Lake metabolism

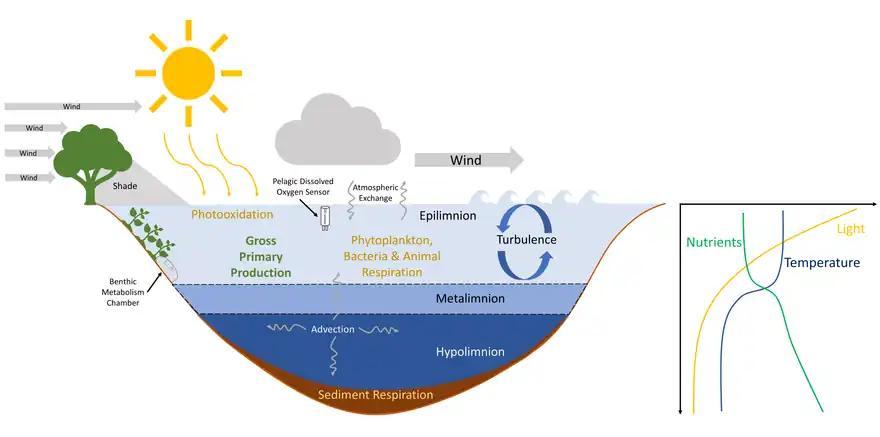

Measurement of diel changes in dissolved gases within the lake, also known as the "free-water" method, has quickly become the most common method of estimating lake metabolism since the wide adoption of autonomous sensors used to measure dissolved oxygen and carbon dioxide in water. The free-water method is particularly popular since many daily estimates of lake metabolism can be collected relatively cheaply and can give insights into metabolic regimes during difficult-to-observe time periods, such as during storm events. Measured changes in dissolved oxygen and carbon dioxide within a lake represents the sum of all organismal metabolism from bacteria to fishes, after accounting for abiotic changes in dissolved gases. Abiotic changes in dissolved gases include exchanges of dissolved gases between the atmosphere and lake surface, vertical or horizontal entrainment of water with differing concentrations (e.g. low-oxygen water below a lake's thermocline), or import and export of dissolved gases from inflowing streams or a lake outlet. Abiotic changes in dissolved gases can dominate changes of dissolved gases if the lake has a low metabolic rate (e.g. oligotrophic lake, cloudy day), or if there is a large event that causes abiotic factors to exceed biotic (e.g. wind event causing mixing and entrainment of low-oxygenated water). Biotic signals in dissolved gases are most evident when the sun is shining and photosynthesis is occurring, resulting in the production of dissolved oxygen and consumption of carbon dioxide. The conversion of solar energy to chemical energy is termed gross primary production (GPP) and the dissipation of this energy through biological carbon oxidation is termed ecosystem respiration (ER). High-frequency (e.g. 10 minute interval) measurements of dissolved oxygen or carbon dioxide can be translated into estimates of GPP, ER, and the difference between the two termed Net Ecosystem Production (NEP), by fitting the high-frequency data to models of lake metabolism. The governing equation for estimating lake metabolism from a single sensor located in the upper mixed layer measuring dissolved oxygen is: